Critique of Dialectical Reason

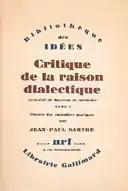
Cover of the first edition

Critique of Dialectical Reason is a 1960 book by the philosopher Jean-Paul Sartre, in which the author further develops the existentialist Marxism he first expounded in his essay "Search for a Method" (1957). "Critique of Dialectical Reason" and "Search for a Method" were written as a common manuscript, with Sartre intending the former to logically precede the latter. "Critique of Dialectical Reason" was Sartre's second large-scale philosophical treatise, "Being and Nothingness" (1943) having been the first. The book has been seen by some as an abandonment of Sartre's original existentialism, while others have seen it as a continuation and elaboration of his earlier work. It was translated into English by Alan Sheridan-Smith.